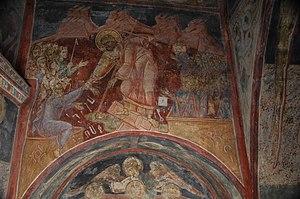
Le monastère de Ježevica est un monastère orthodoxe serbe situé à Ježevica, dans le district de Moravica et sur le territoire de la Ville de Čačak, dans l'ouest de la Serbie. Il est inscrit sur la liste des monuments culturels de grande importance de la République de Serbie.